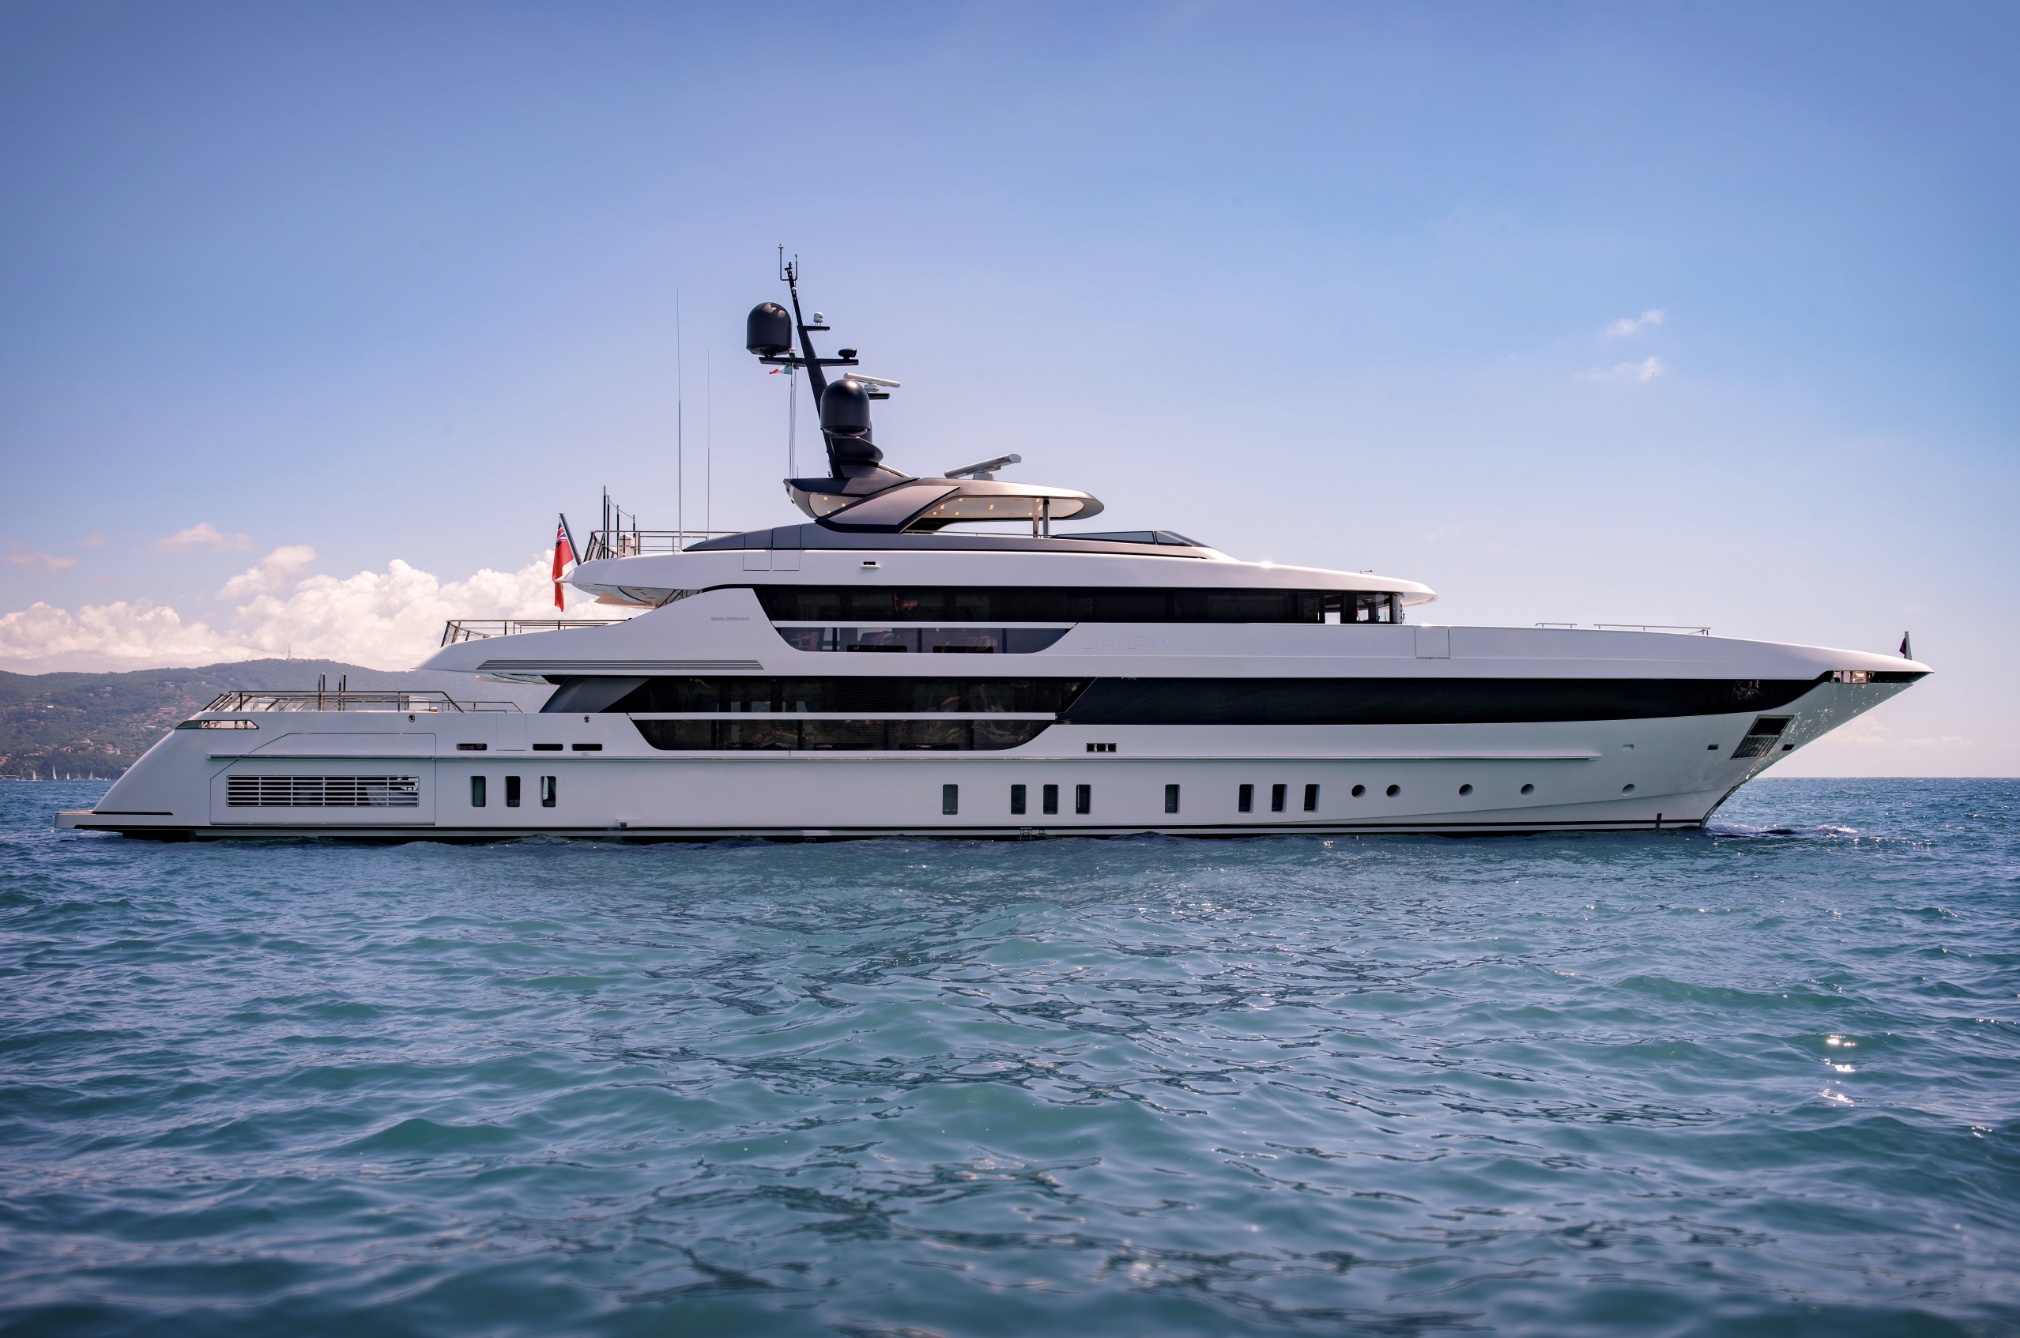
M/Y LADY LENA
Brand: Princess Charter Yachts
Category: Vehicles & Parts > Vehicles > Watercraft > Yachts